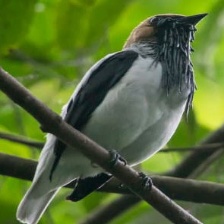
Species: BEARDED BELLBIRD
Scientific name: PROCNIAS AVERANO